Eisteddfod

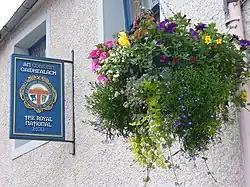
An Comunn Gaidhealach & Royal National Mòd sign and hanging basket outside the main offices along Church Street, Inverness.

During the days of Gaelic Ireland and of the Irish clans, there was a tradition similar to the first eisteddfodau. Irish clan chiefs would host feasts for their clansmen, servants, and warriors which centered around a contest between Irish-language bards, whose poetry was performed by professional singers accompanied by a harp. As in 12th-century Wales, the clan chief always chose the winner with the approval of those assembled. This tradition, which arose during the 14th century, was termed a "Gairm Sgoile" (Early Modern Irish: 'summoning', or 'gathering', 'of the [Bardic] school').